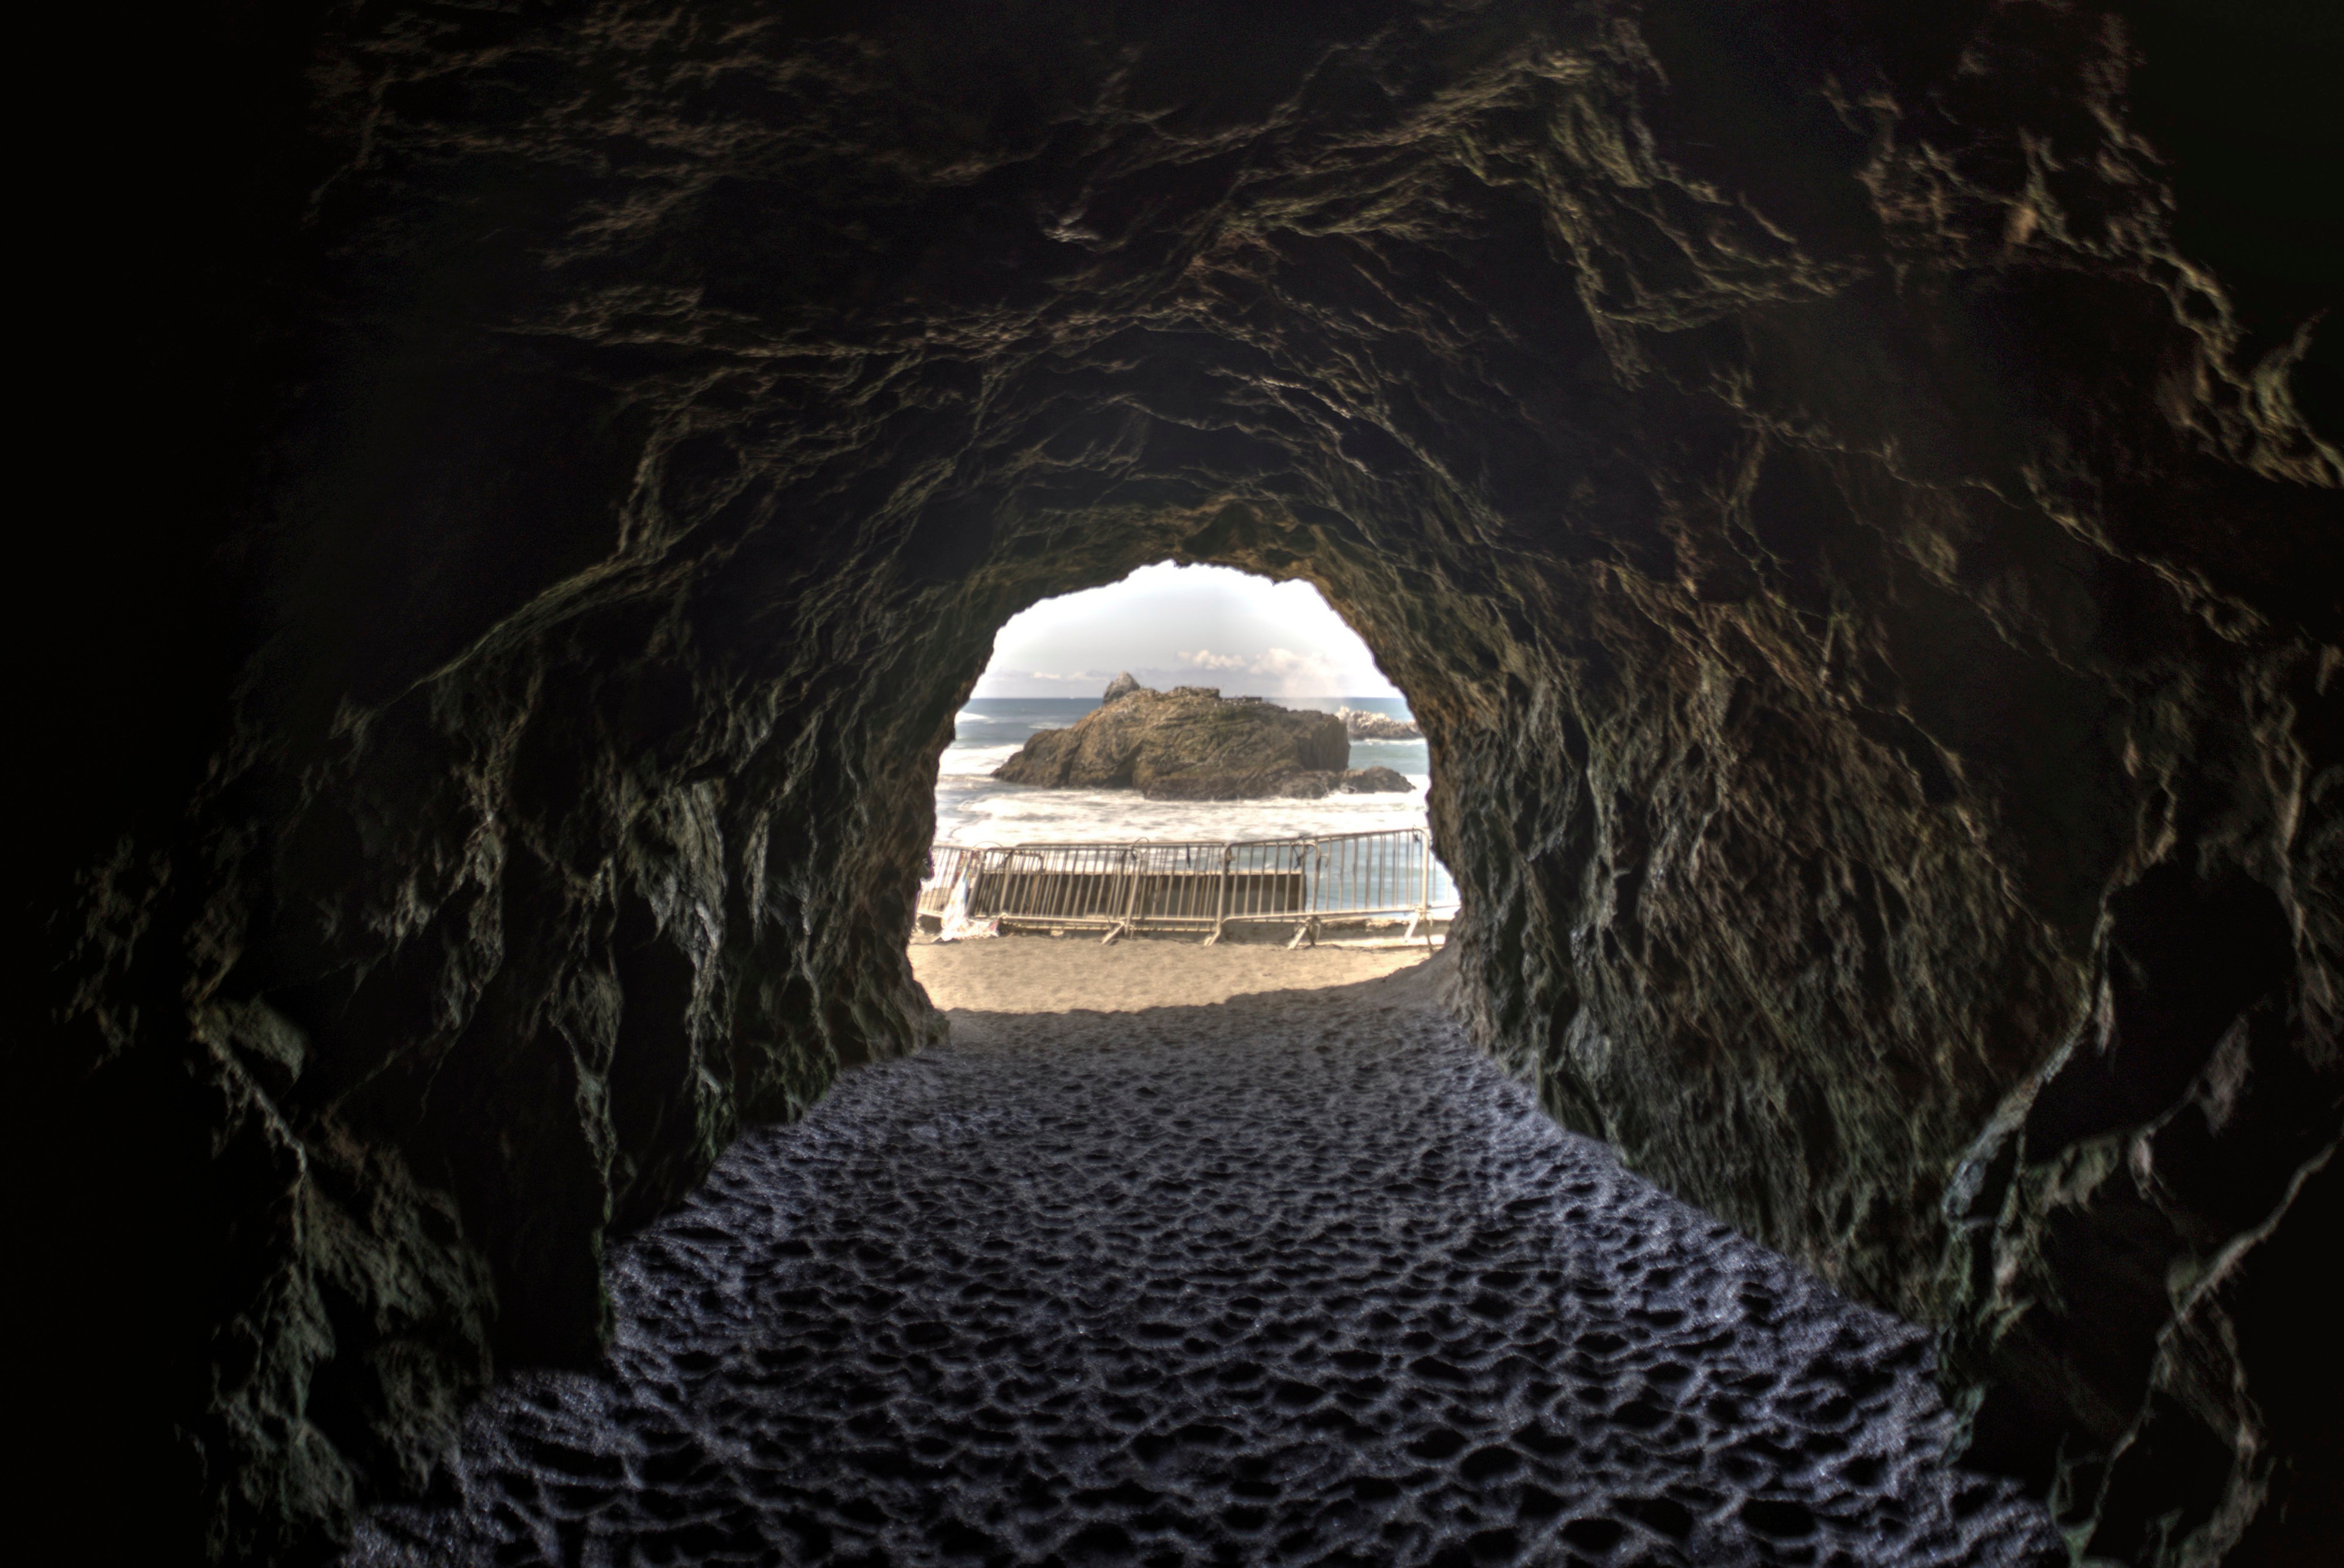
tunnel, formation, cave, darkness, landform, sea cave, pit cave, lava tube